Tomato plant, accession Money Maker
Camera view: tilt-top (135 deg); turntable rotation: 90 degrees
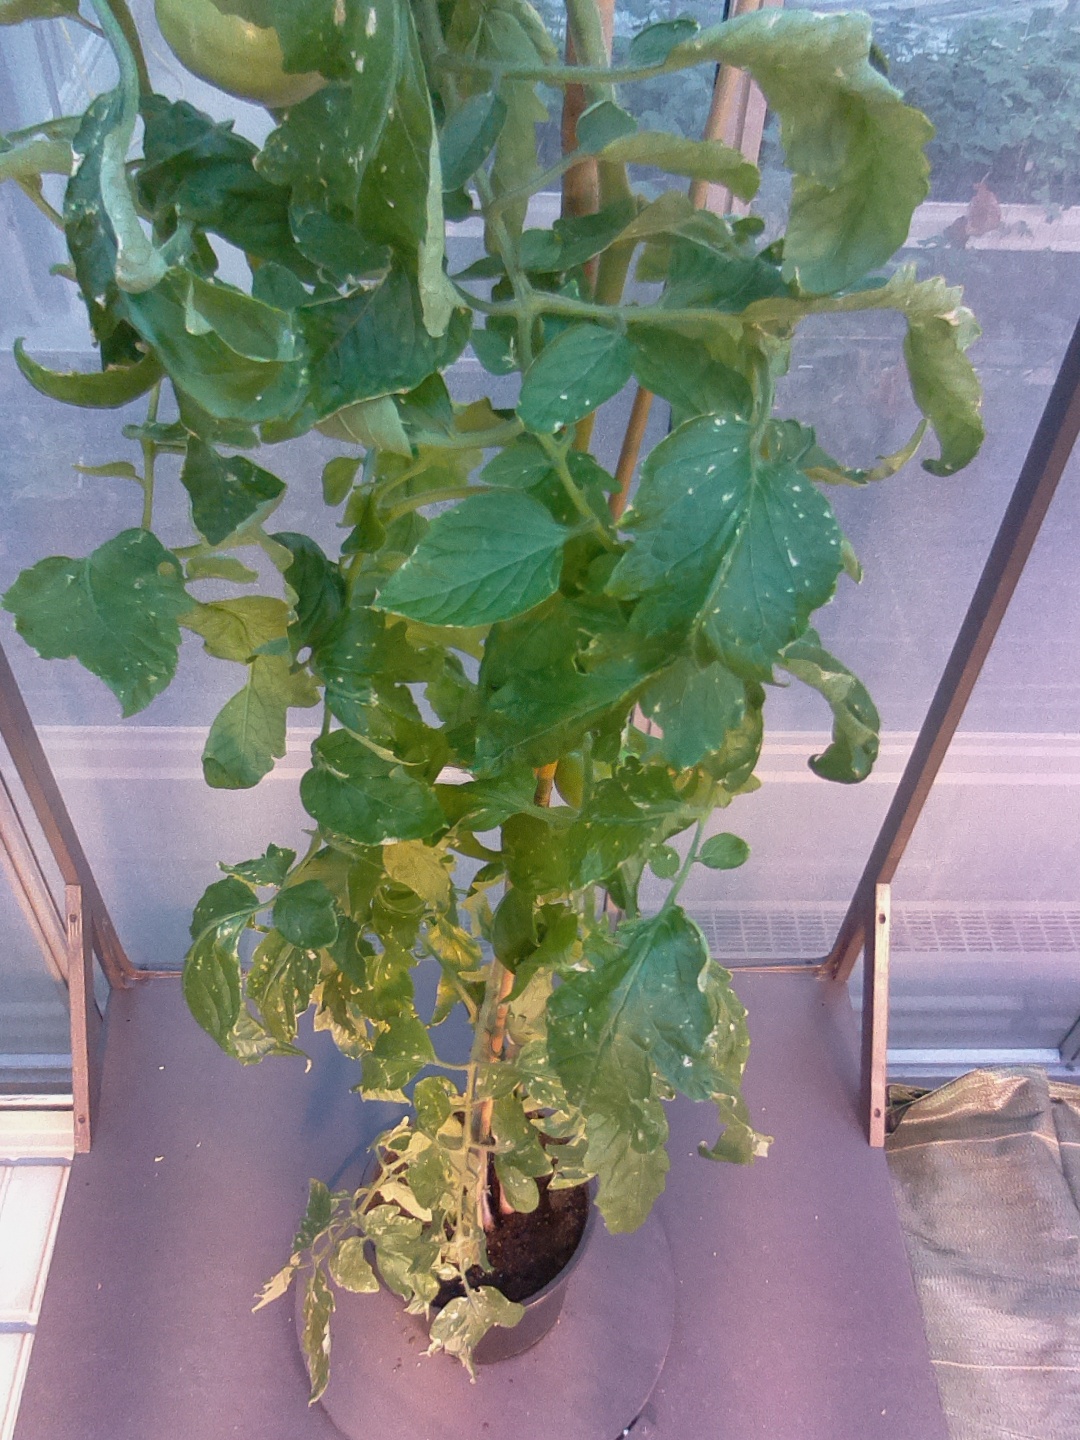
BBCH growth stage 77: 70%-80% of final fruit size